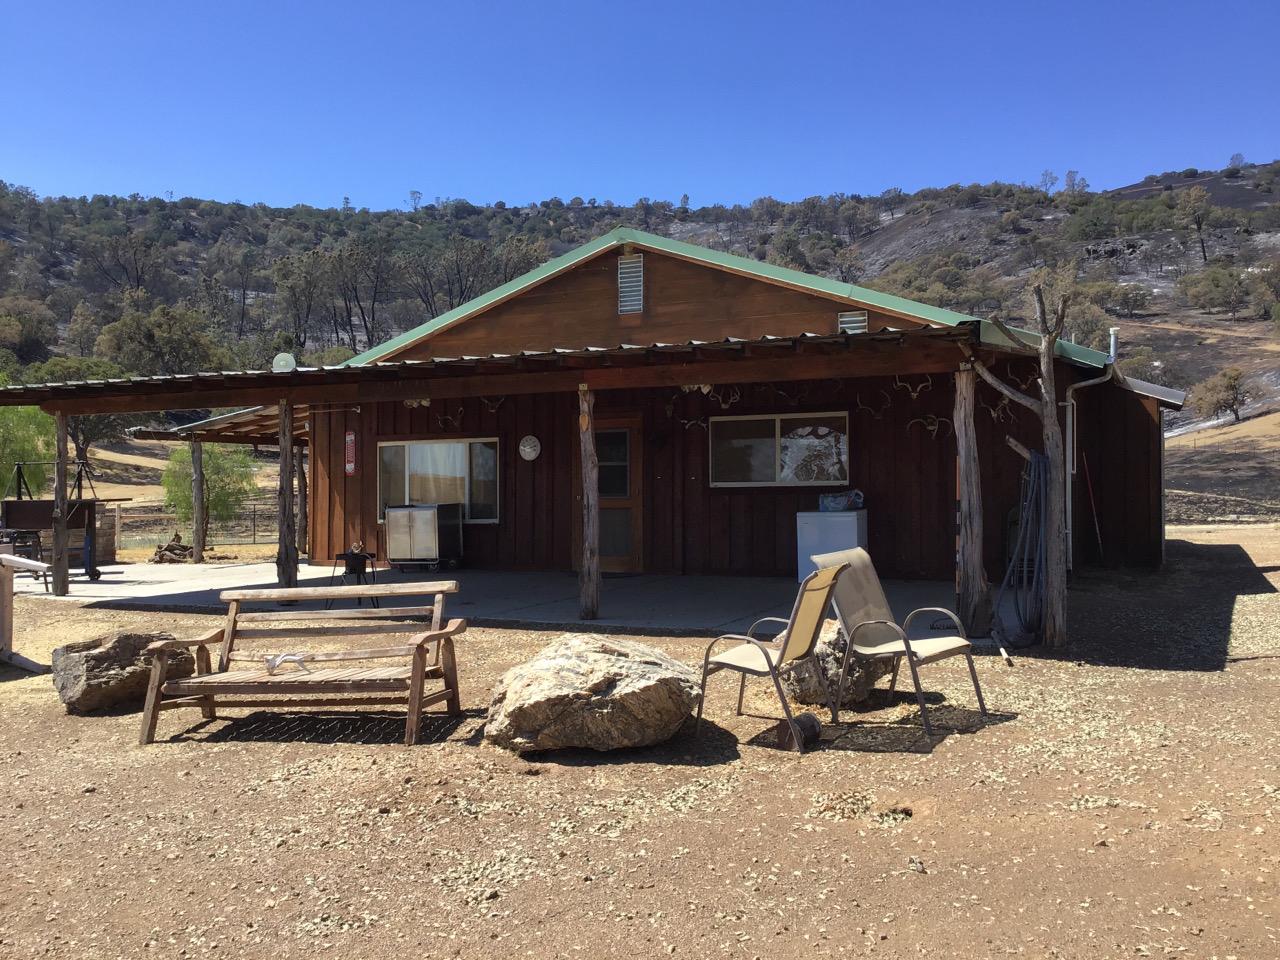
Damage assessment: no_damage